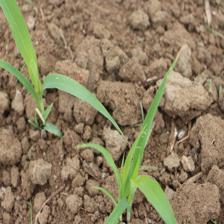
Label: Sorghum